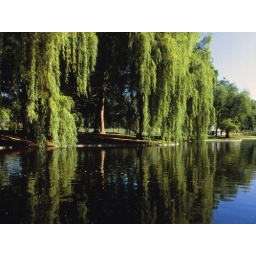
Taken in July 1978. Looking across the swan boat lagoon in the Public Garden.